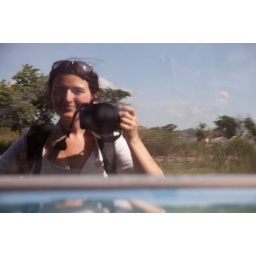
self in car window